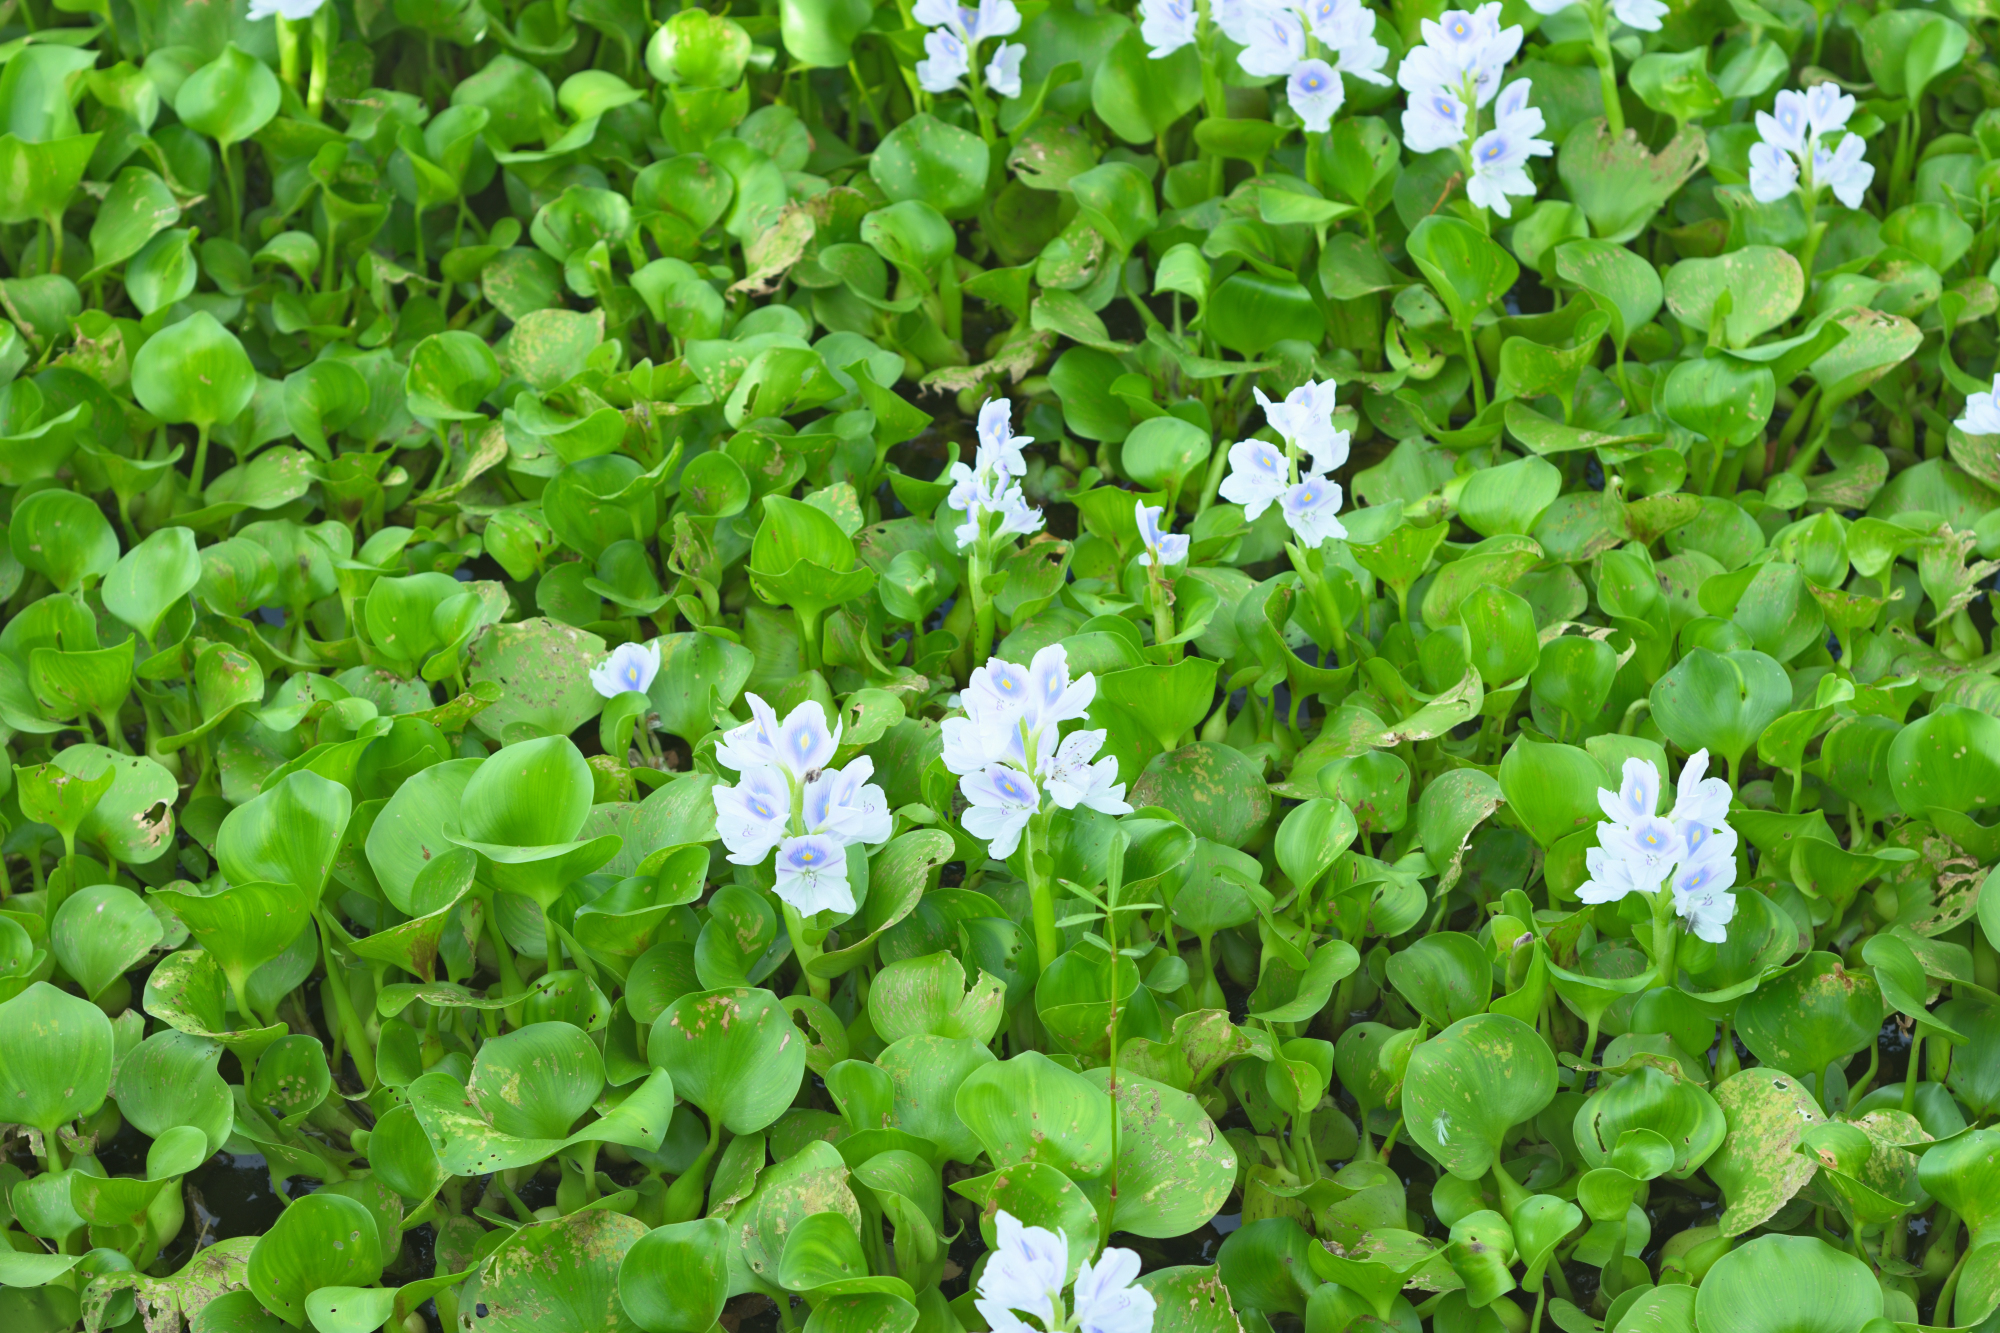
Water Hyacinth - Khurushkul Pond, Bangladesh
Water hyacinth (Eichhornia crassipes) coverage in a freshwater pond near Khurushkul, Cox's Bazar, Bangladesh. Photographed on 9 August 2026 during the monsoon season. Follow-up survey of the pond documented in the June 2026 water lily / water hyacinth dataset.
Location: Khurushkul, Cox's Bazar, Chattogram, Bangladesh
Keywords: water hyacinth, Eichhornia crassipes, invasive aquatic plant, pond, freshwater wetland, monsoon, Bangladesh, Khurushkul, Cox's Bazar, botanical photography, aquatic vegetation, golamrob